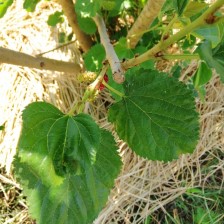
Variety: Buriram60